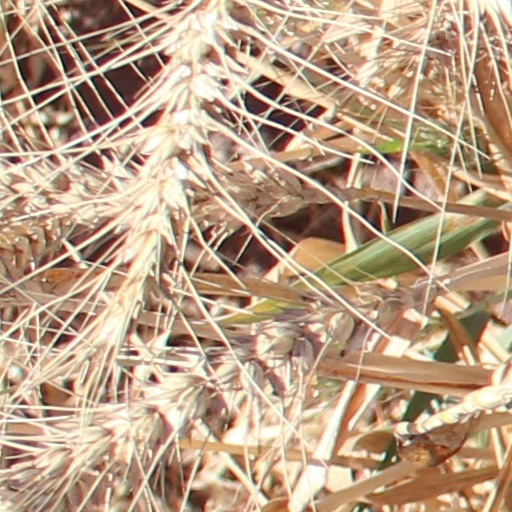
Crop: wheat